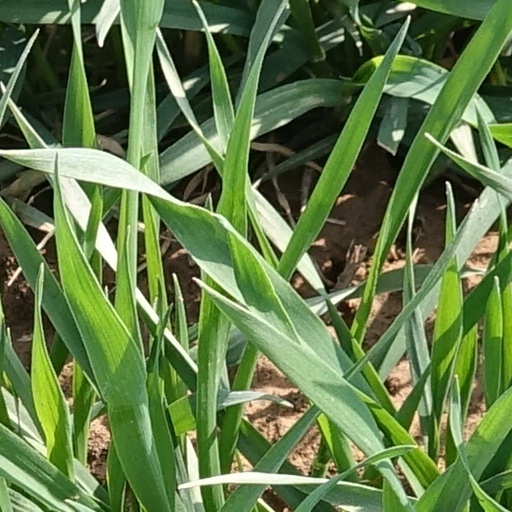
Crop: wheat